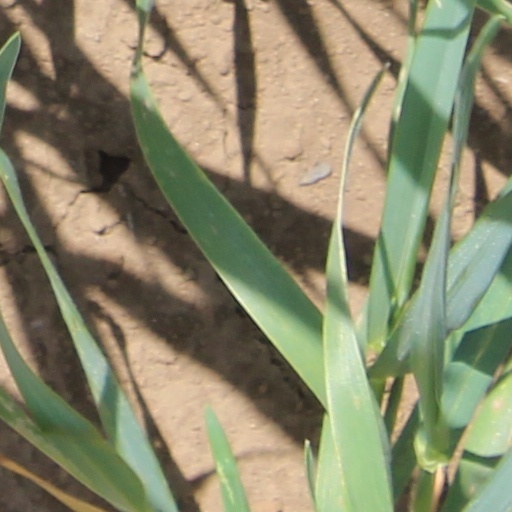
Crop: wheat